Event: Ecuador Earthquake
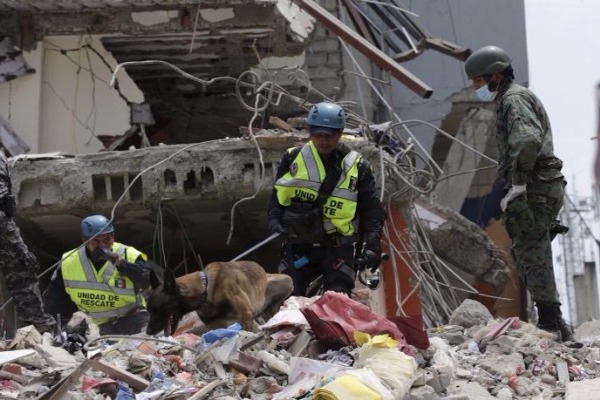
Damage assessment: damage